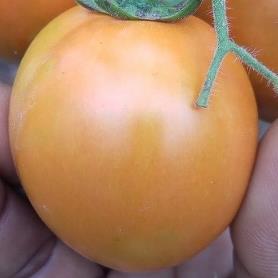
Crop: Tomato
Condition: healthy-fruit